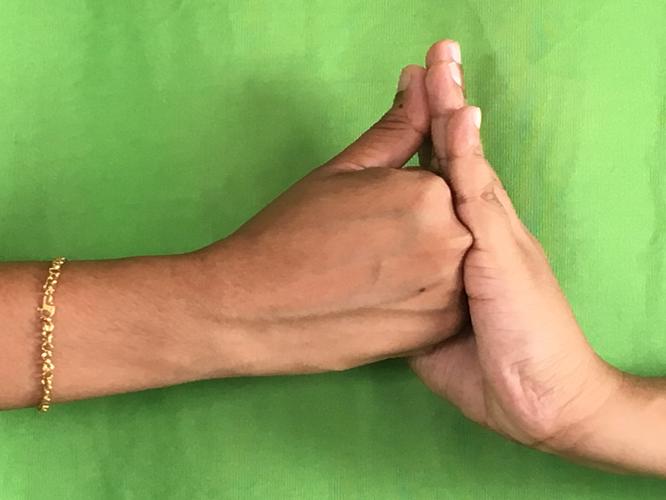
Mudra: Shanka
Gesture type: double_hand